Martin & Newby

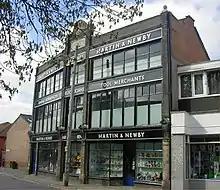
Martin & Newby building, 2007

Martin & Newby was the oldest shop in Ipswich, Suffolk until it closed down in June 2004. The business was established in Fore Street in 1873 and was based around 5 departments: Ironmongery, Electrical, Domestic, Gardening and Tools. The shop gave a very traditional personal service, it was reported by local press that the shop closed down because they could not compete with DIY Superstores such as B&Q and the increasing range of products offered by supermarkets.